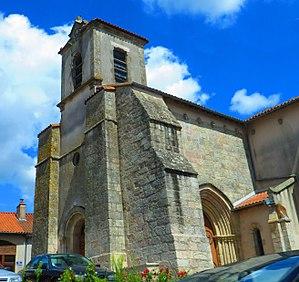
Berneuil eglise
Berneuil est une commune française située dans le département de la Haute-Vienne en région Nouvelle-Aquitaine.